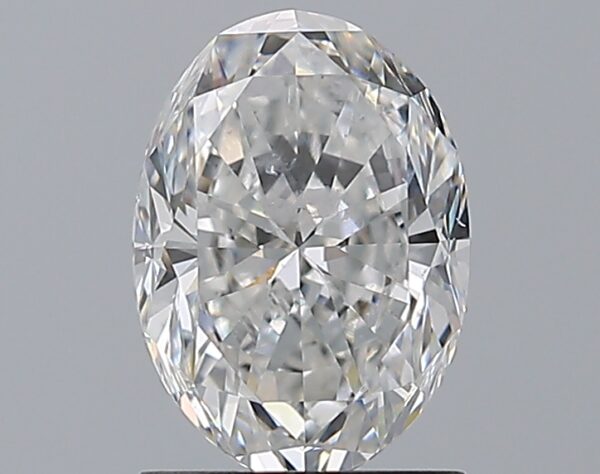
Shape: oval
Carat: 1.5
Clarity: SI2
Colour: E
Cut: VG
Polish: EX
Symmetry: EX
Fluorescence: N
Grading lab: GIA
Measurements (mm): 8.53 x 6.12 x 4.01